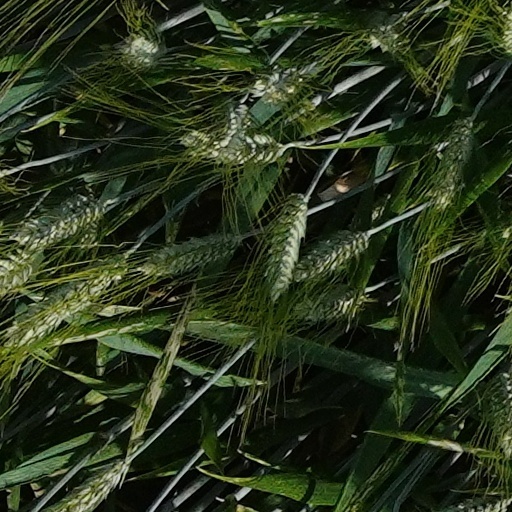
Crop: wheat